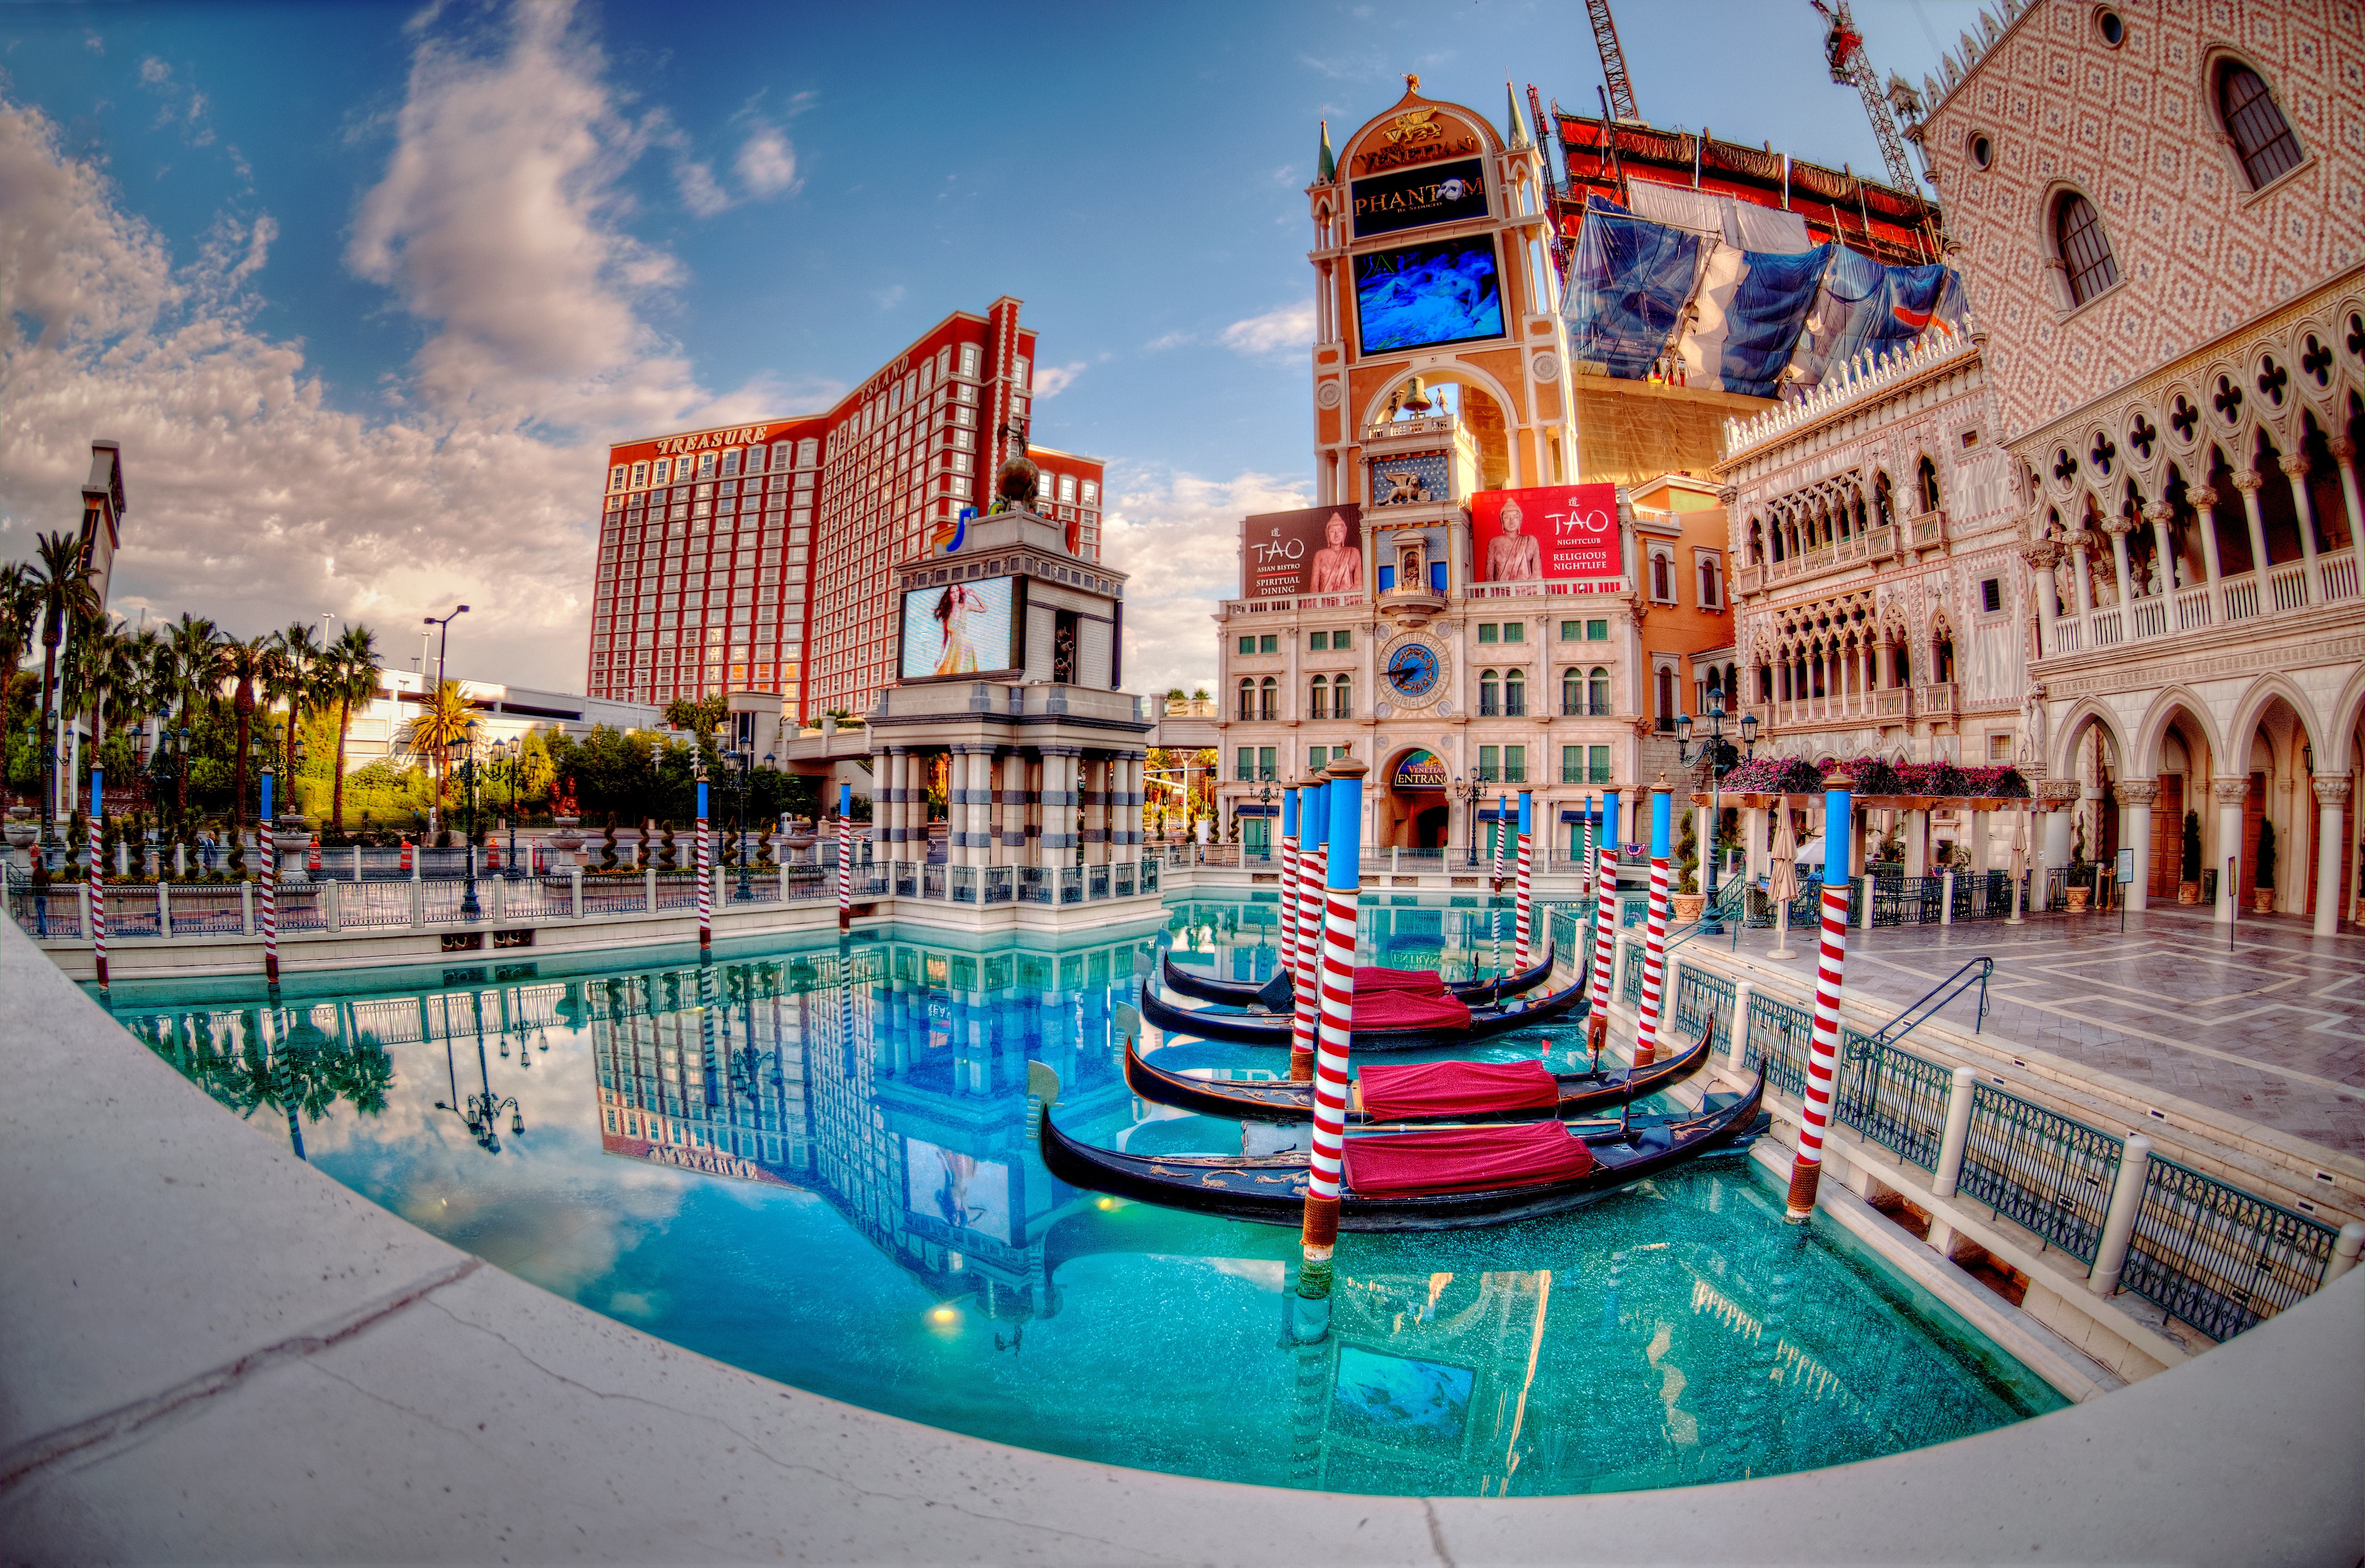
water, building, palace, cityscape, vacation, amusement park, swimming pool, plaza, park, landmark, leisure, las vega, hotel, resort, town square, gondola, water park